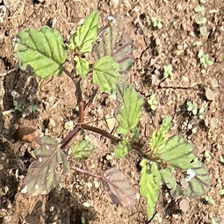
Weed species: Punarnava _(Boerhaavia diffusa)